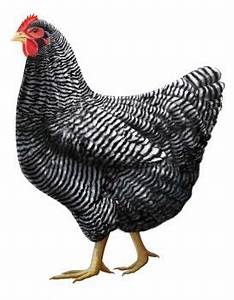
Label: chicken